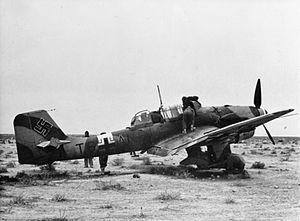
Le Junkers Ju 87 est le plus connu des bombardier en piqué de la Luftwaffe employé durant la Seconde Guerre mondiale. En allemand, « bombardier en piqué » se traduit par Sturzkampfflugzeug, composé de trois mots : « Sturz », « Kampf » et « Flugzeug » — soit littéralement « avion de combat en piqué ». En abrégé, le mot donne « Stuka », terme qui fut depuis presque invariablement associé au Ju 87, bien que les Stukas soient une catégorie d'avions, et non un terme désignant un unique modèle.